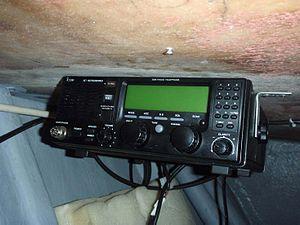
ICOM M700Pro marine, radiotelephonie BLU 1,6 à 26 MHz